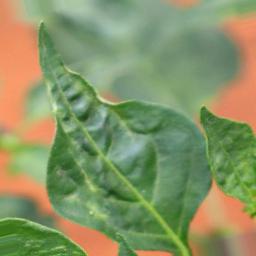
Label: mites_and_trips